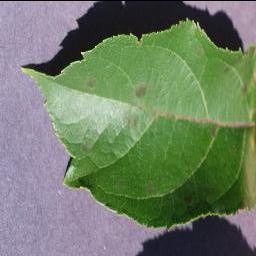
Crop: apple
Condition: scab